Hamsageethe

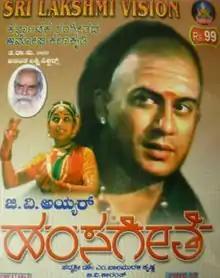

Hamsageethe is a 1975 Indian feature film in the Kannada language. It was directed by G. V. Iyer, based on a novel by T. R. Subba Rao with Anant Nag and Rekha Rao in lead roles.